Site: brandenburg
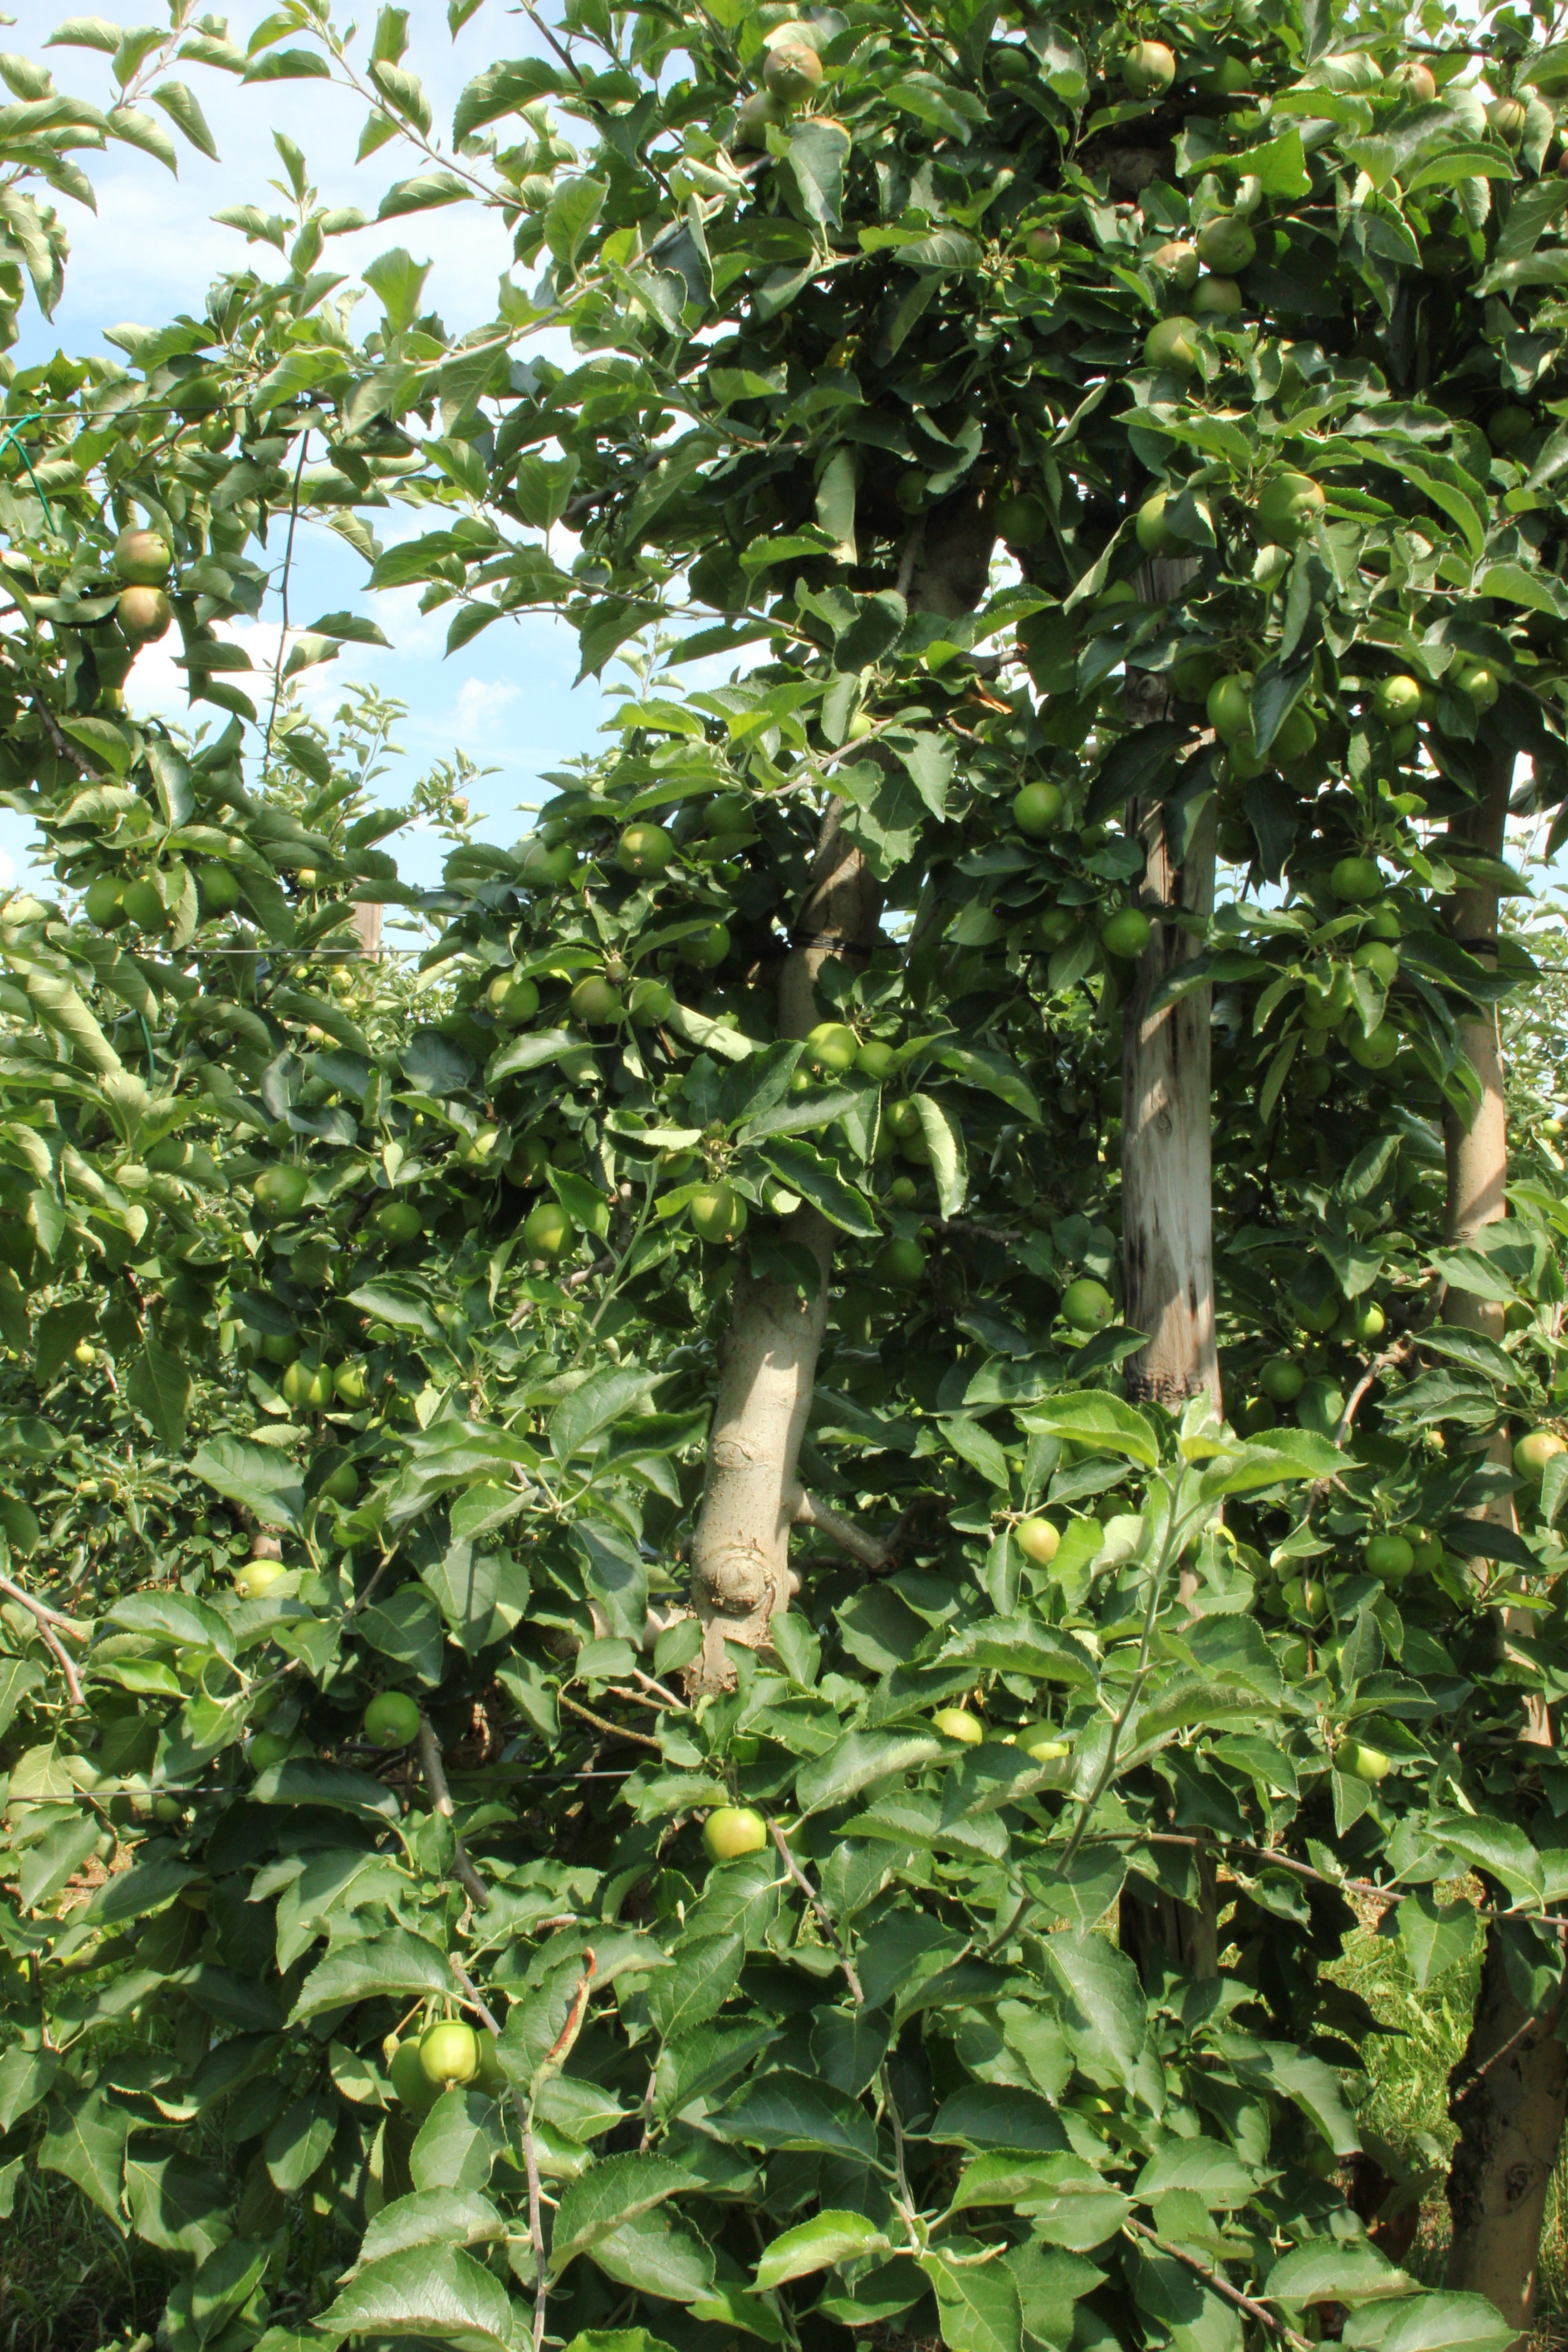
Growth stage (BBCH 74): Development of fruit